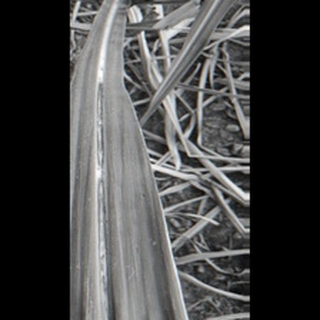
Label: sugarcane_red_rot